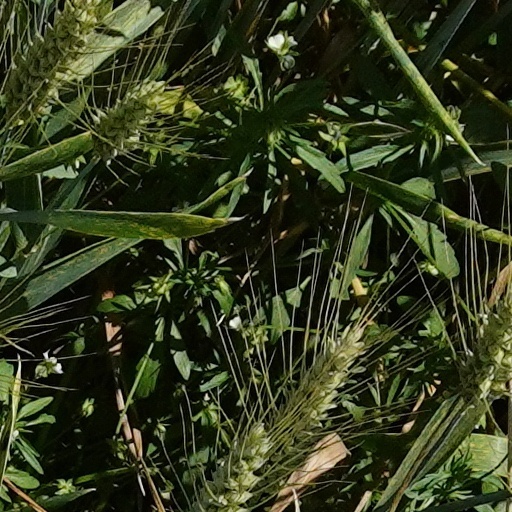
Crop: wheat